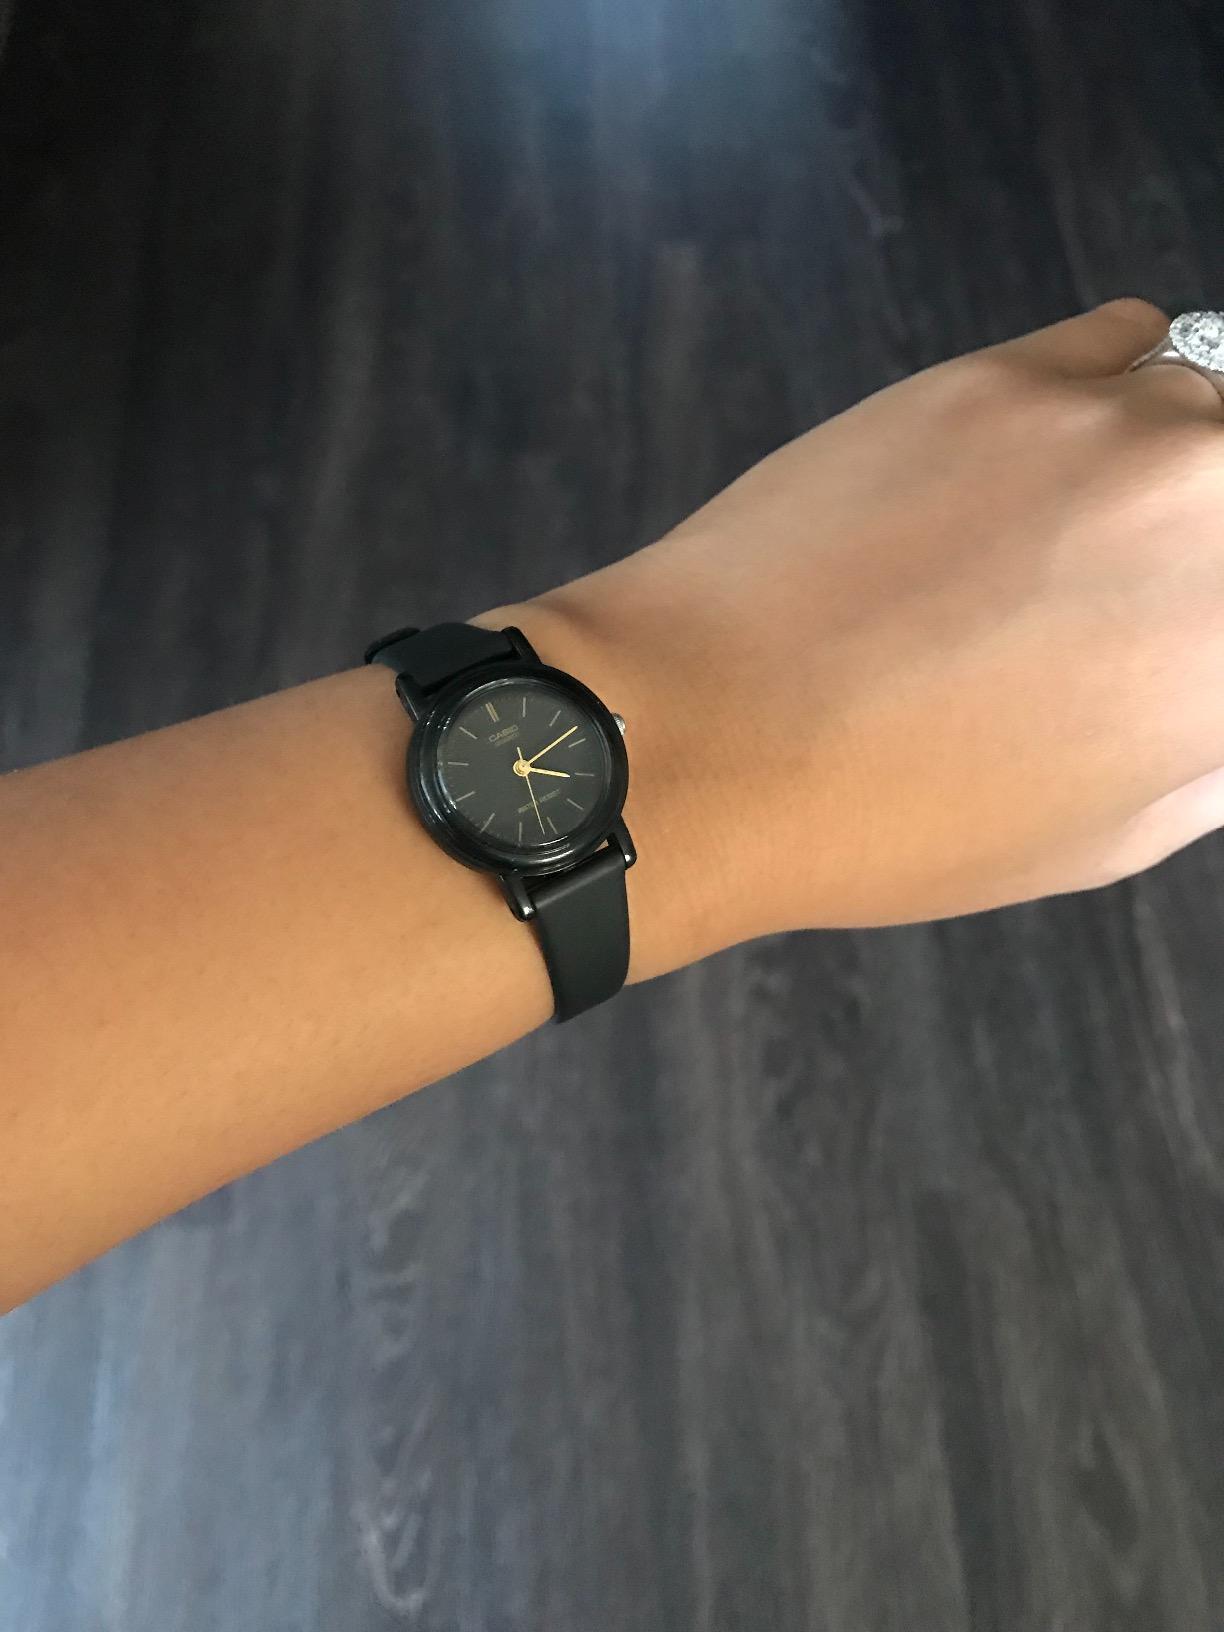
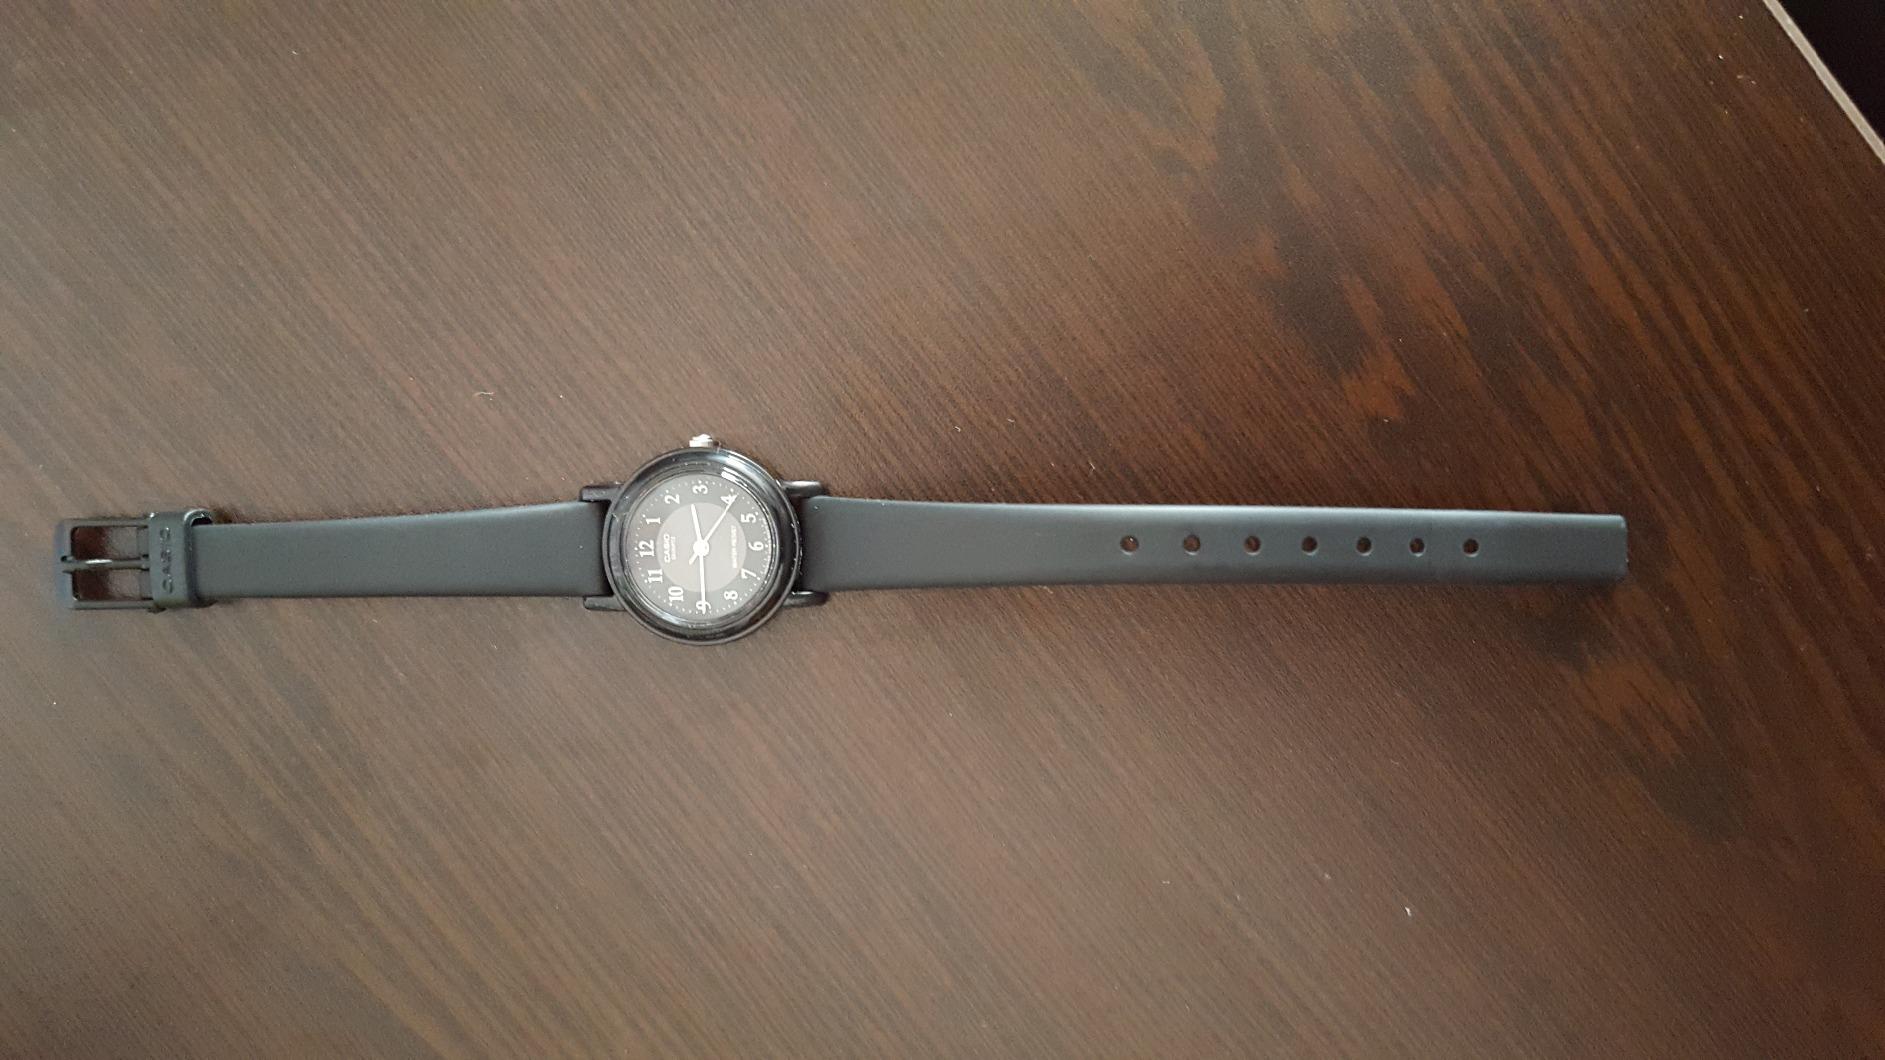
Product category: accessories_watch
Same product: no